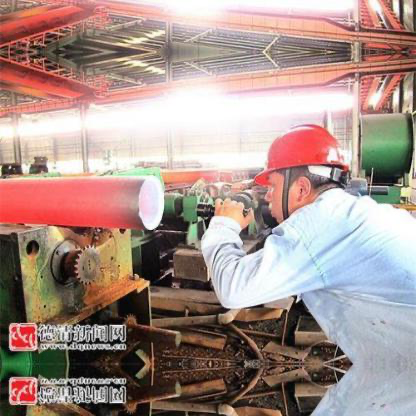
Objects in the image:
label: helmet